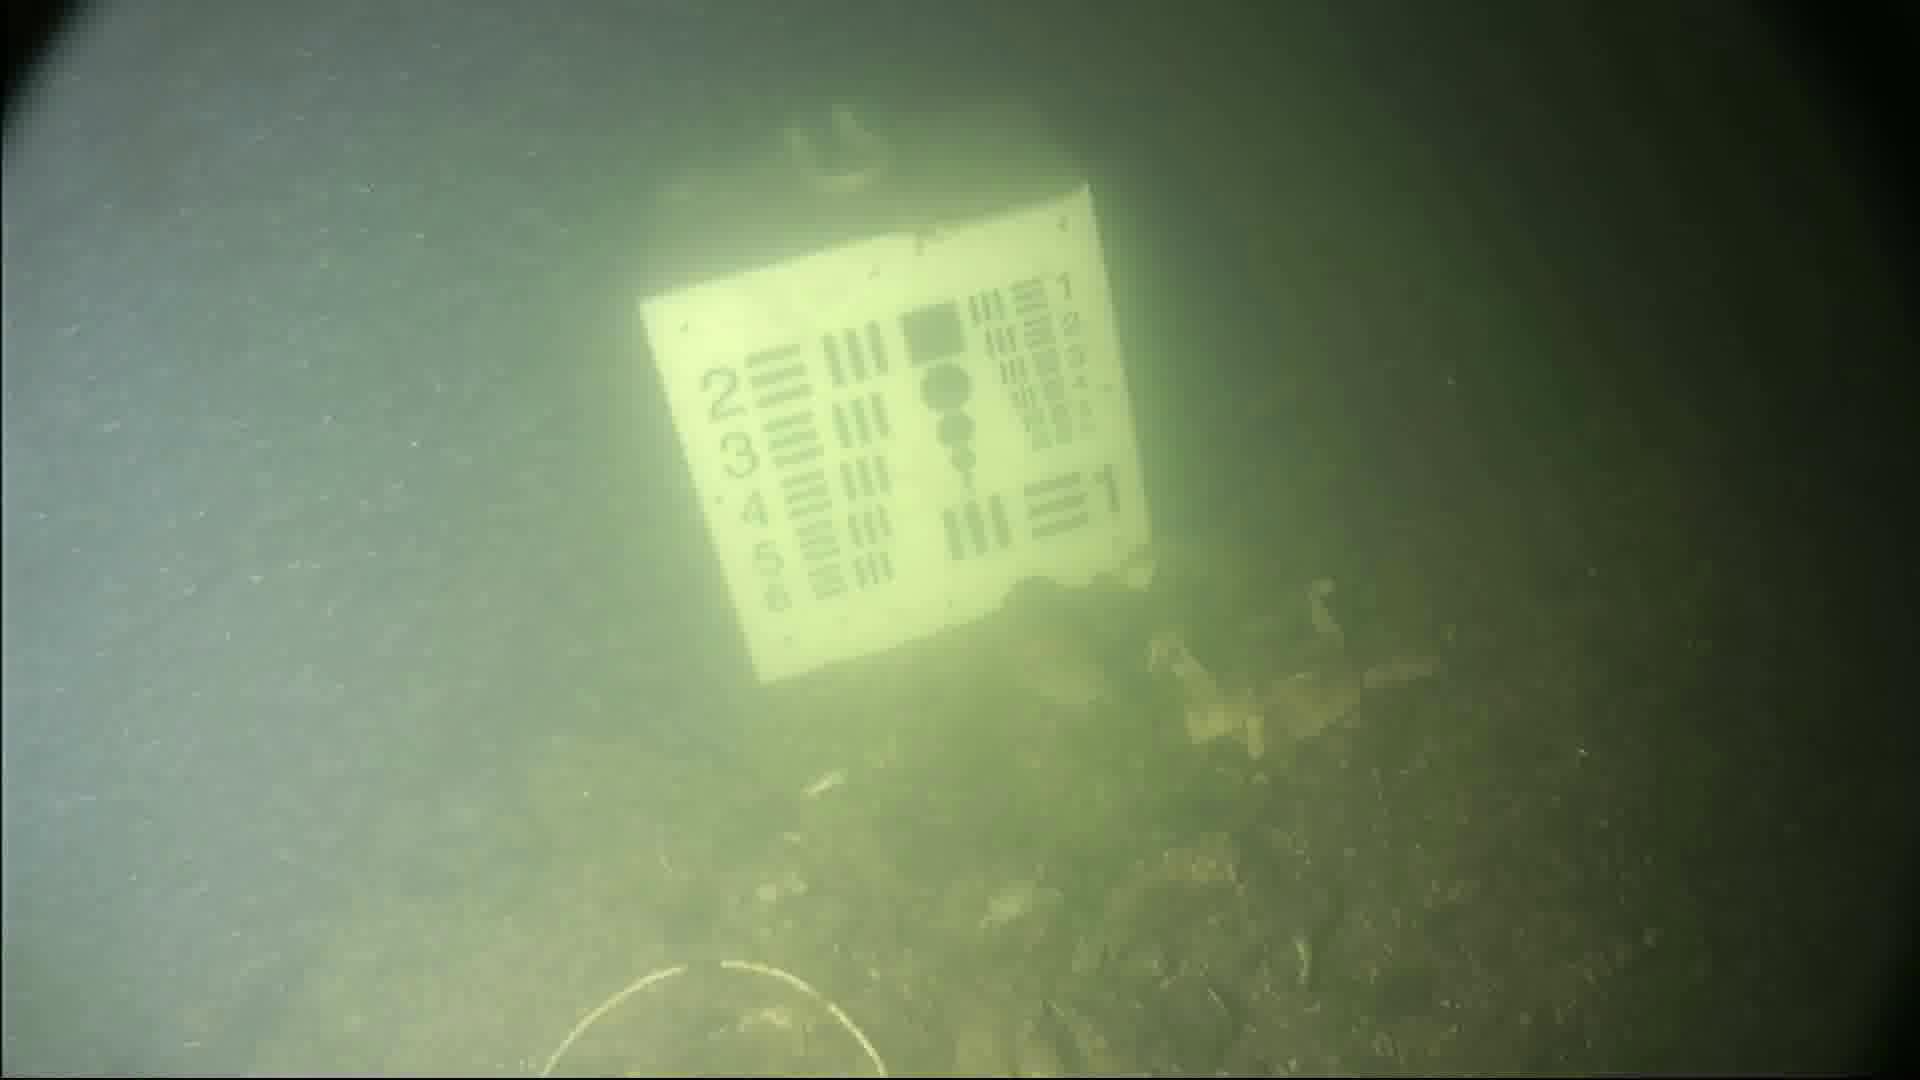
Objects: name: crab
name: starfish